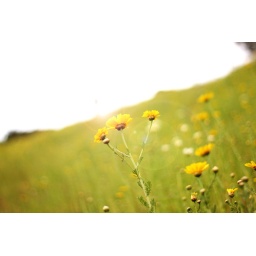
So excited to have found this little, hidden flower wonderland within walking distance of my house!